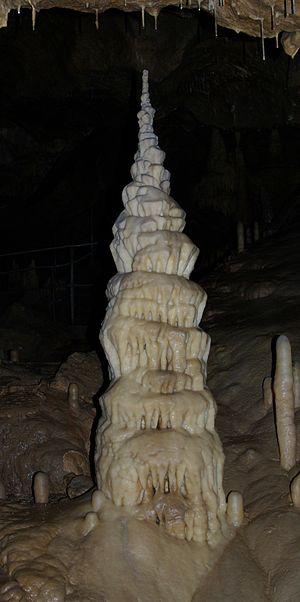
La grotte du Diable de Pottenstein est une grotte à concrétions près de Pottenstein en Haute Franconie, dans la Suisse franconienne. Elle est la plus grande des environ 1 000 grottes de la Suisse franconienne, et est richement ornée par des concrétions, de puissantes stalactites et stalagmites, et est considérée comme une des plus belles grottes à visiter en Allemagne. Elle est située dans l'arrondissement de Bayreuth, à peu près à mi-chemin entre Nuremberg et Bayreuth, et fait partie de l'association des grottes jurassiques. L'impressionnant portique d'entrée — « Porte des Enfers » — est situé à une altitude de 400 m, entre Potterstein et Schüttersmühle, à environ 2 km au sud de Potterstein sur le versant ouest de l'étroite vallée du Weihersbach. L'entrée de la grotte, large de 25 m et haute de 14 m, une des plus grandes entrées de grotte d'Allemagne, est connue depuis bien longtemps. Mais ce portail se terminait jadis au bout de 85 m, et avait été nommé Trou du diable.